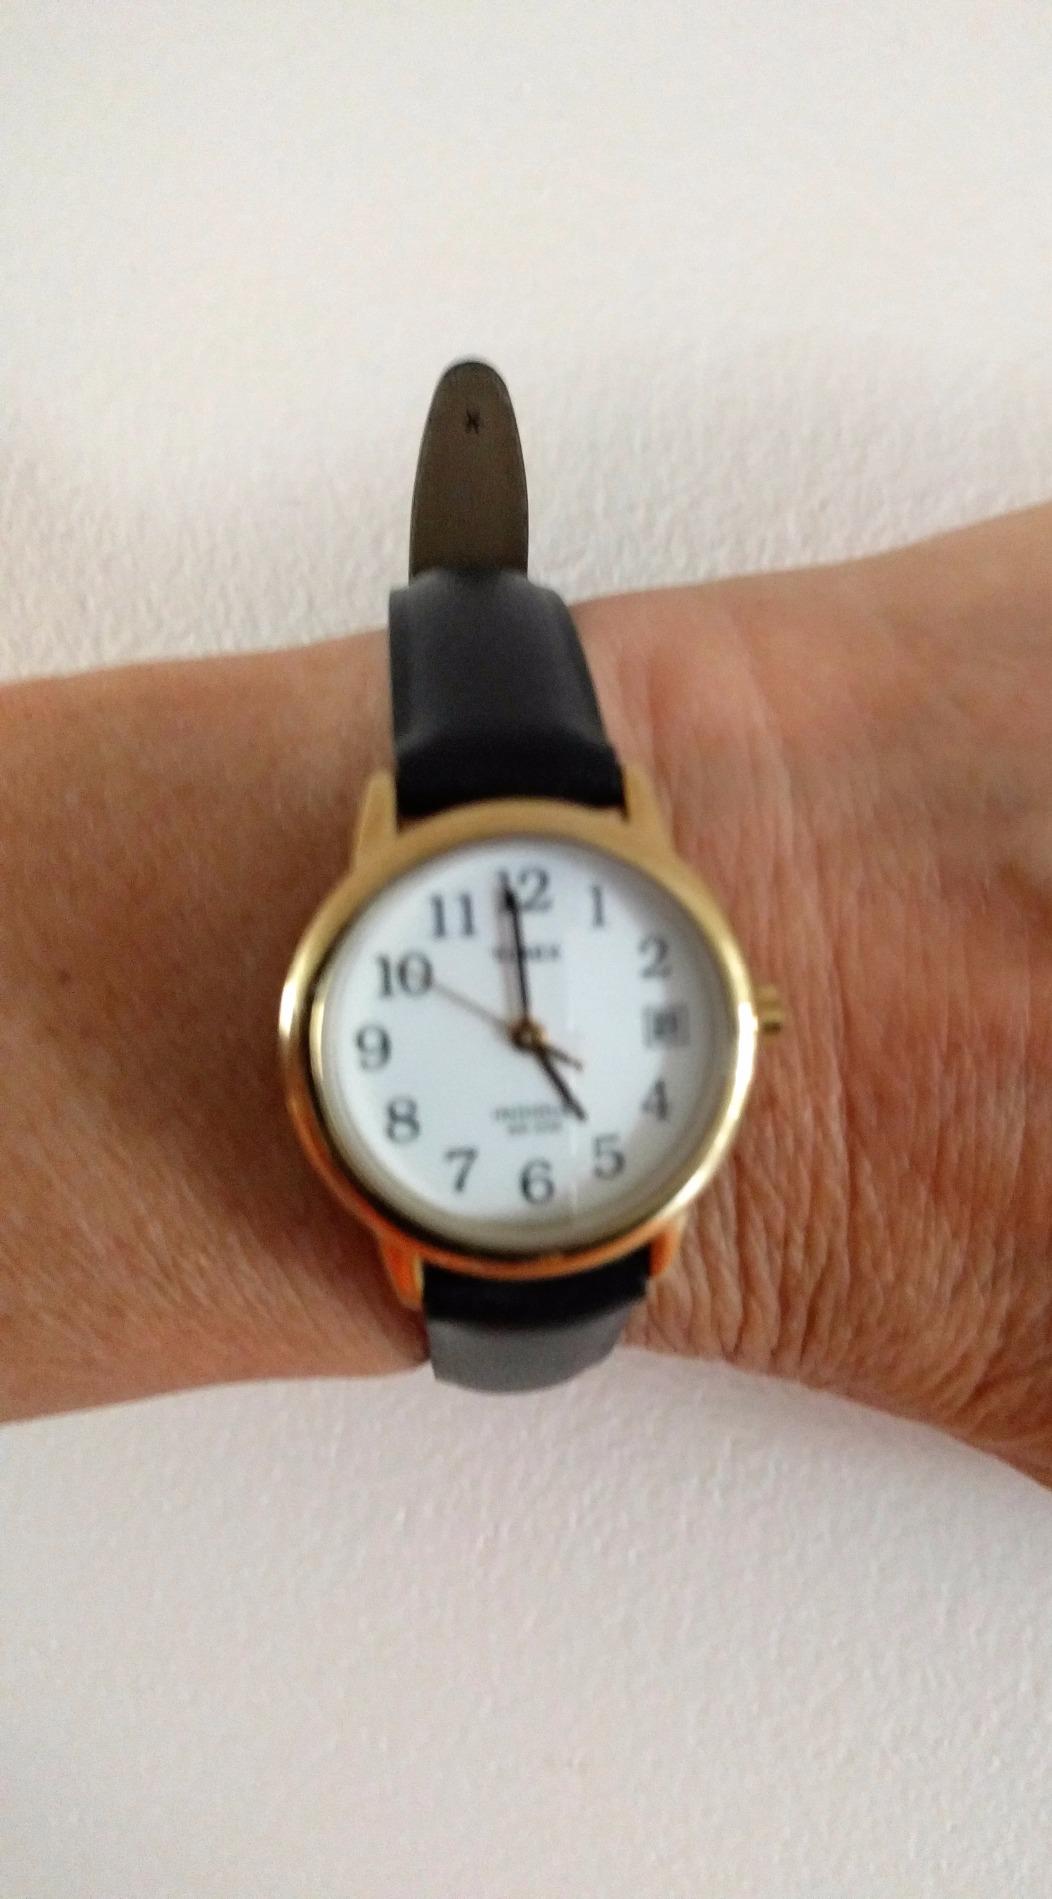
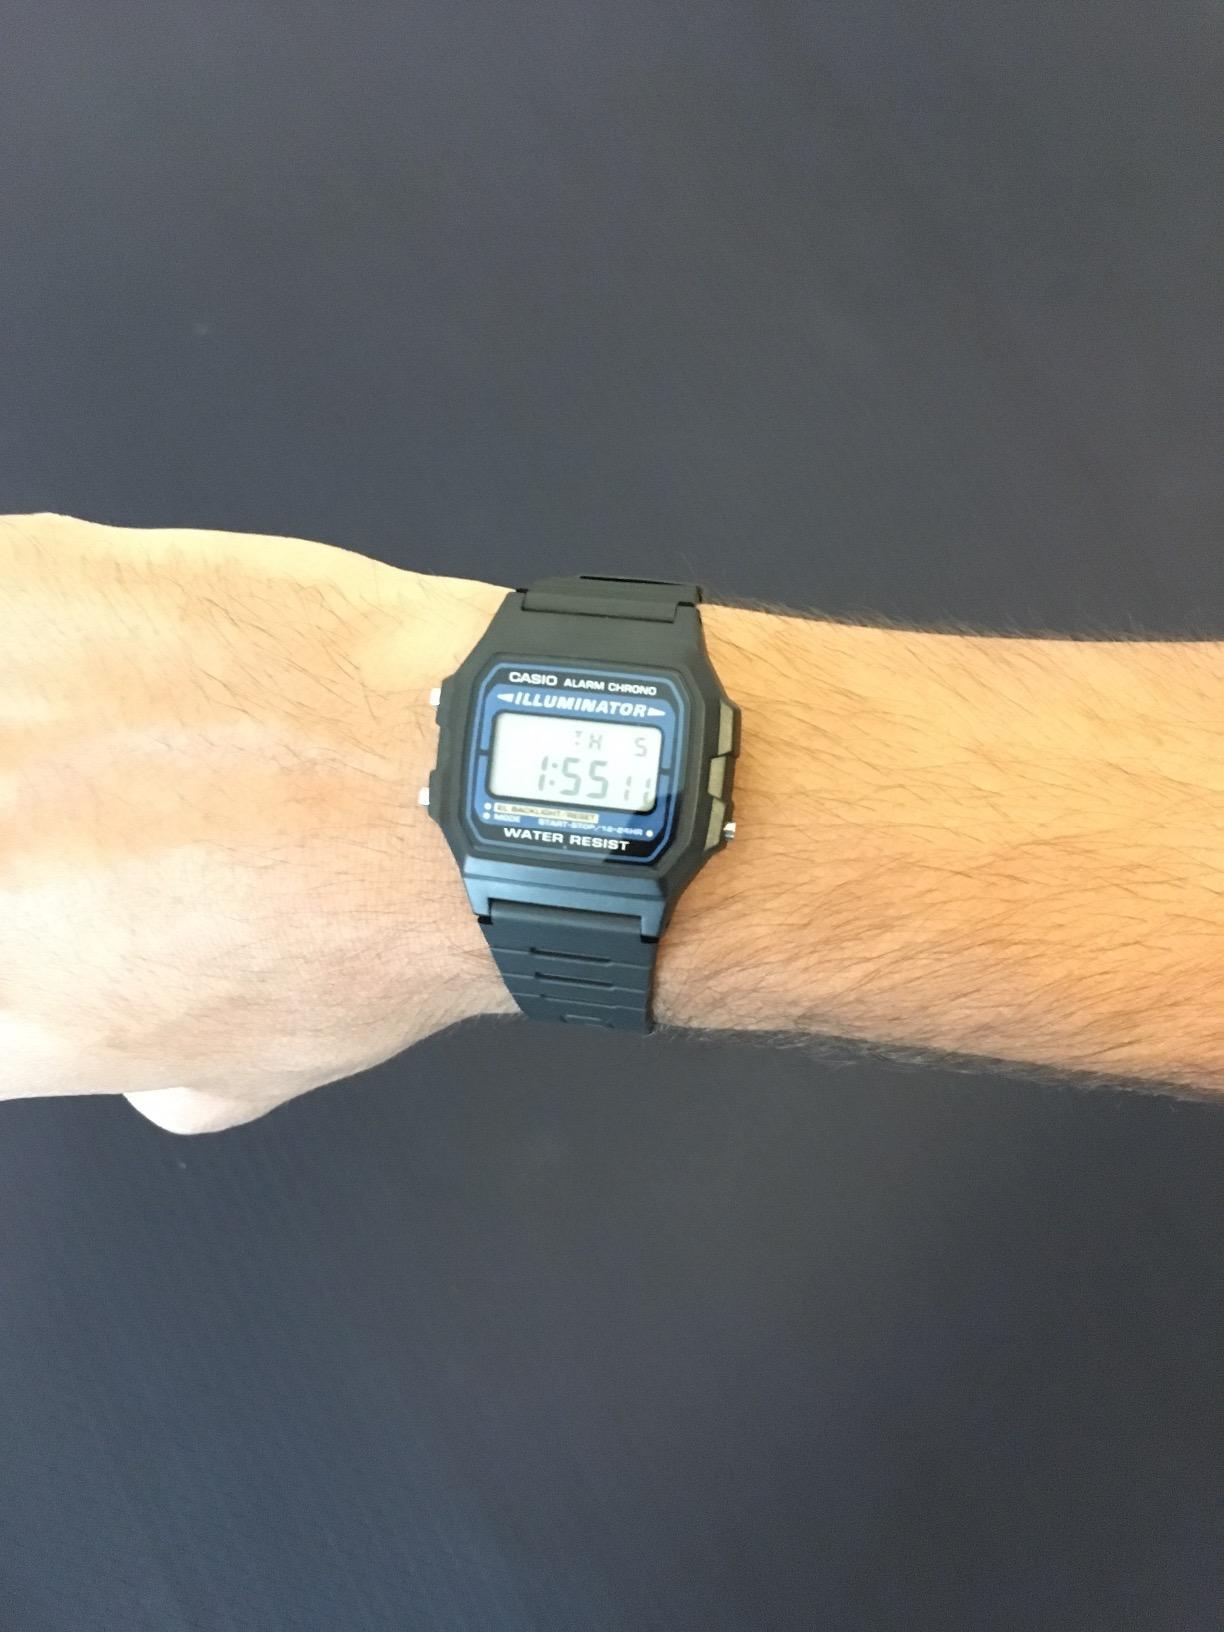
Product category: accessories_watch
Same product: no